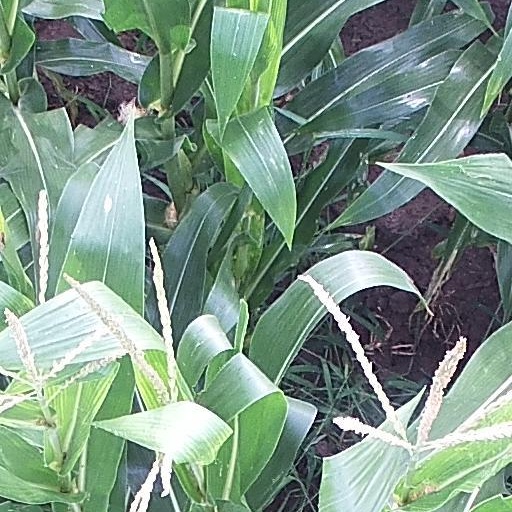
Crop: maize; corn